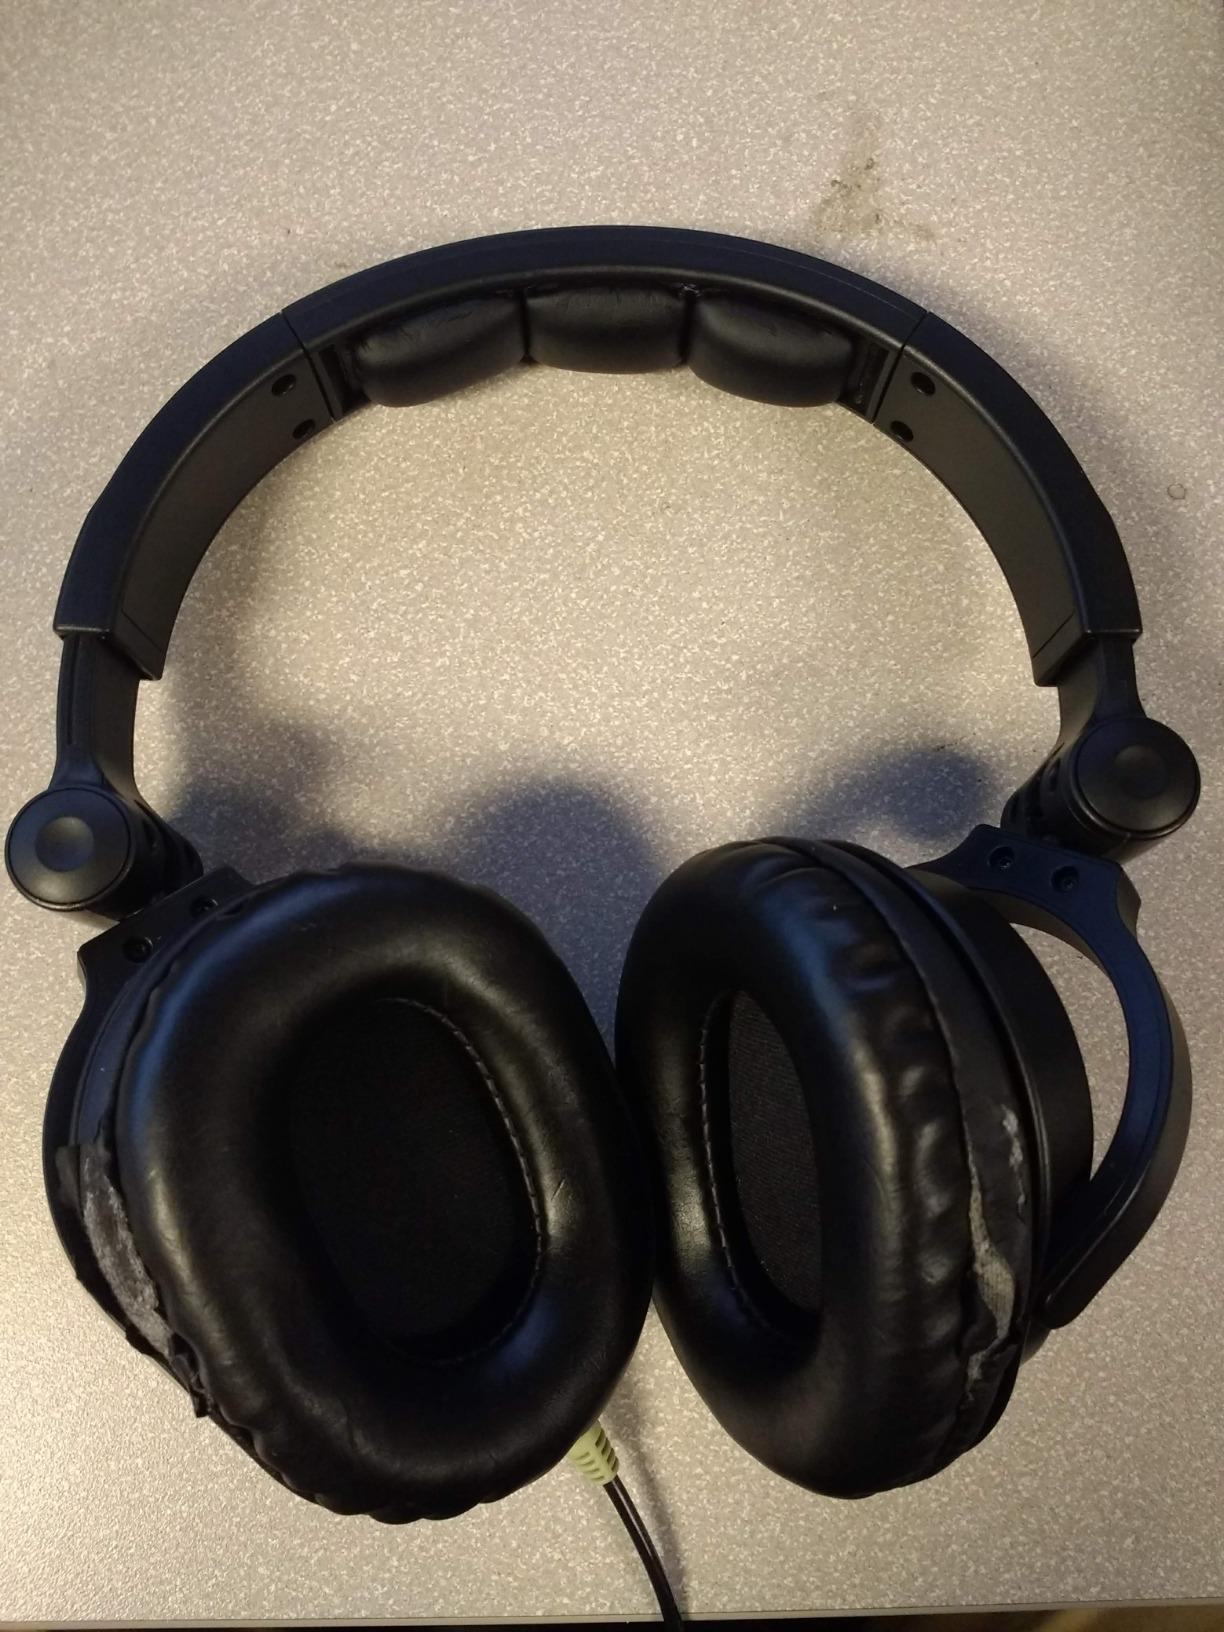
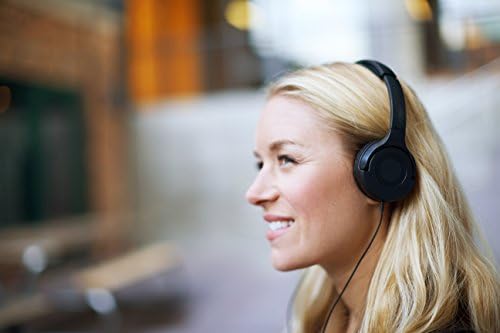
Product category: headphones
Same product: no